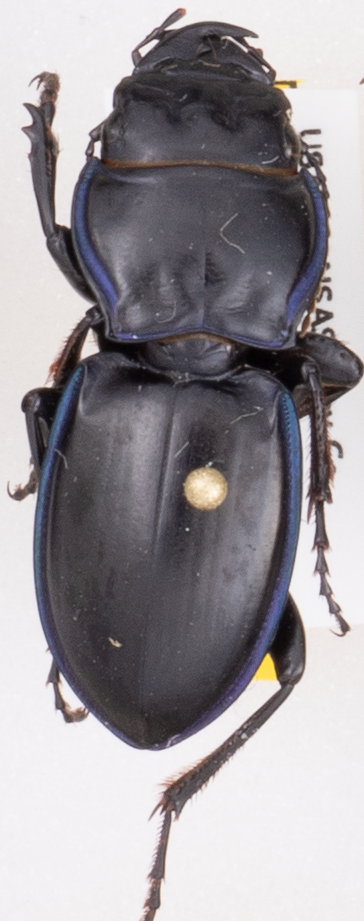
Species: Pasimachus elongatus
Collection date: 2019-09-09
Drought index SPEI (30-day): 1.594
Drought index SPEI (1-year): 1.69
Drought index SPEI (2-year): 1.13